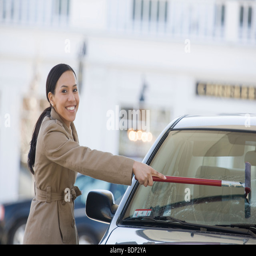
hispanic woman washing the windshield of a car